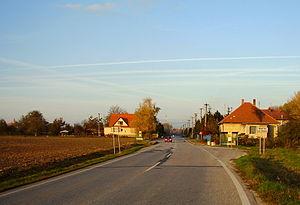
Nová Ves nad Žitavou est un village de Slovaquie situé dans la région de Nitra.